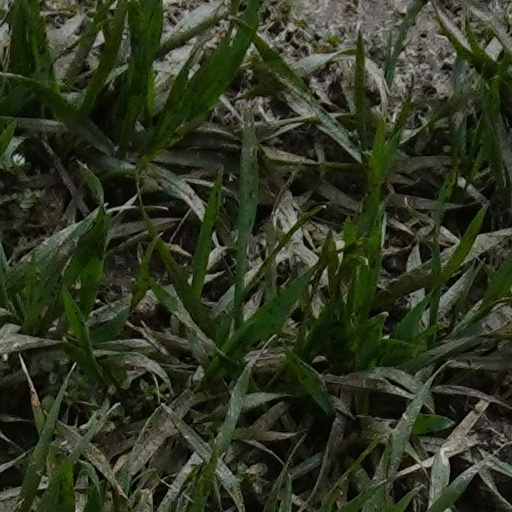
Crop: wheat